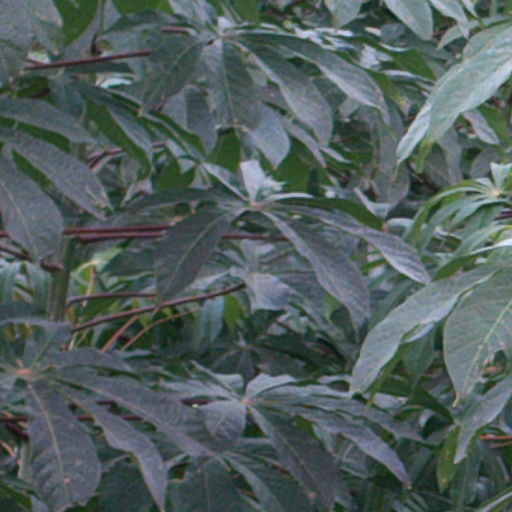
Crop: cassava